Kabhi Kabhie Ittefaq Sey

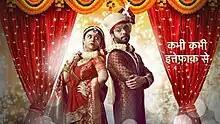

Kabhi Kabhie Ittefaq Sey is an Indian drama television series that premiered on 3 January 2022. It was aired on StarPlus and is digitally available on Disney+ Hotstar. It stars Yesha Rughani and Manan Joshi. It is a loose Hindi adaptation of Star Jalsha's "Khorkuto". The series went off-air on 20 August 2022.